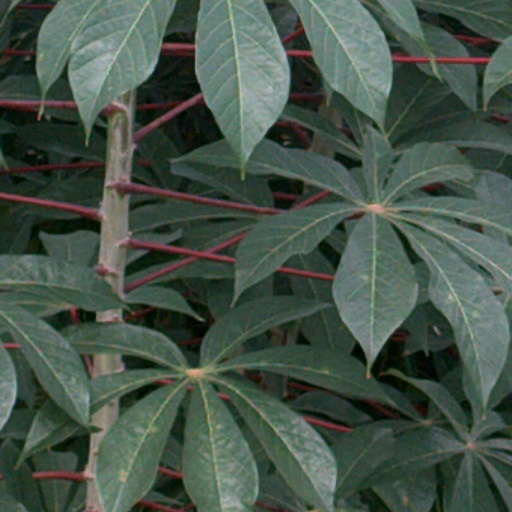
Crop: cassava